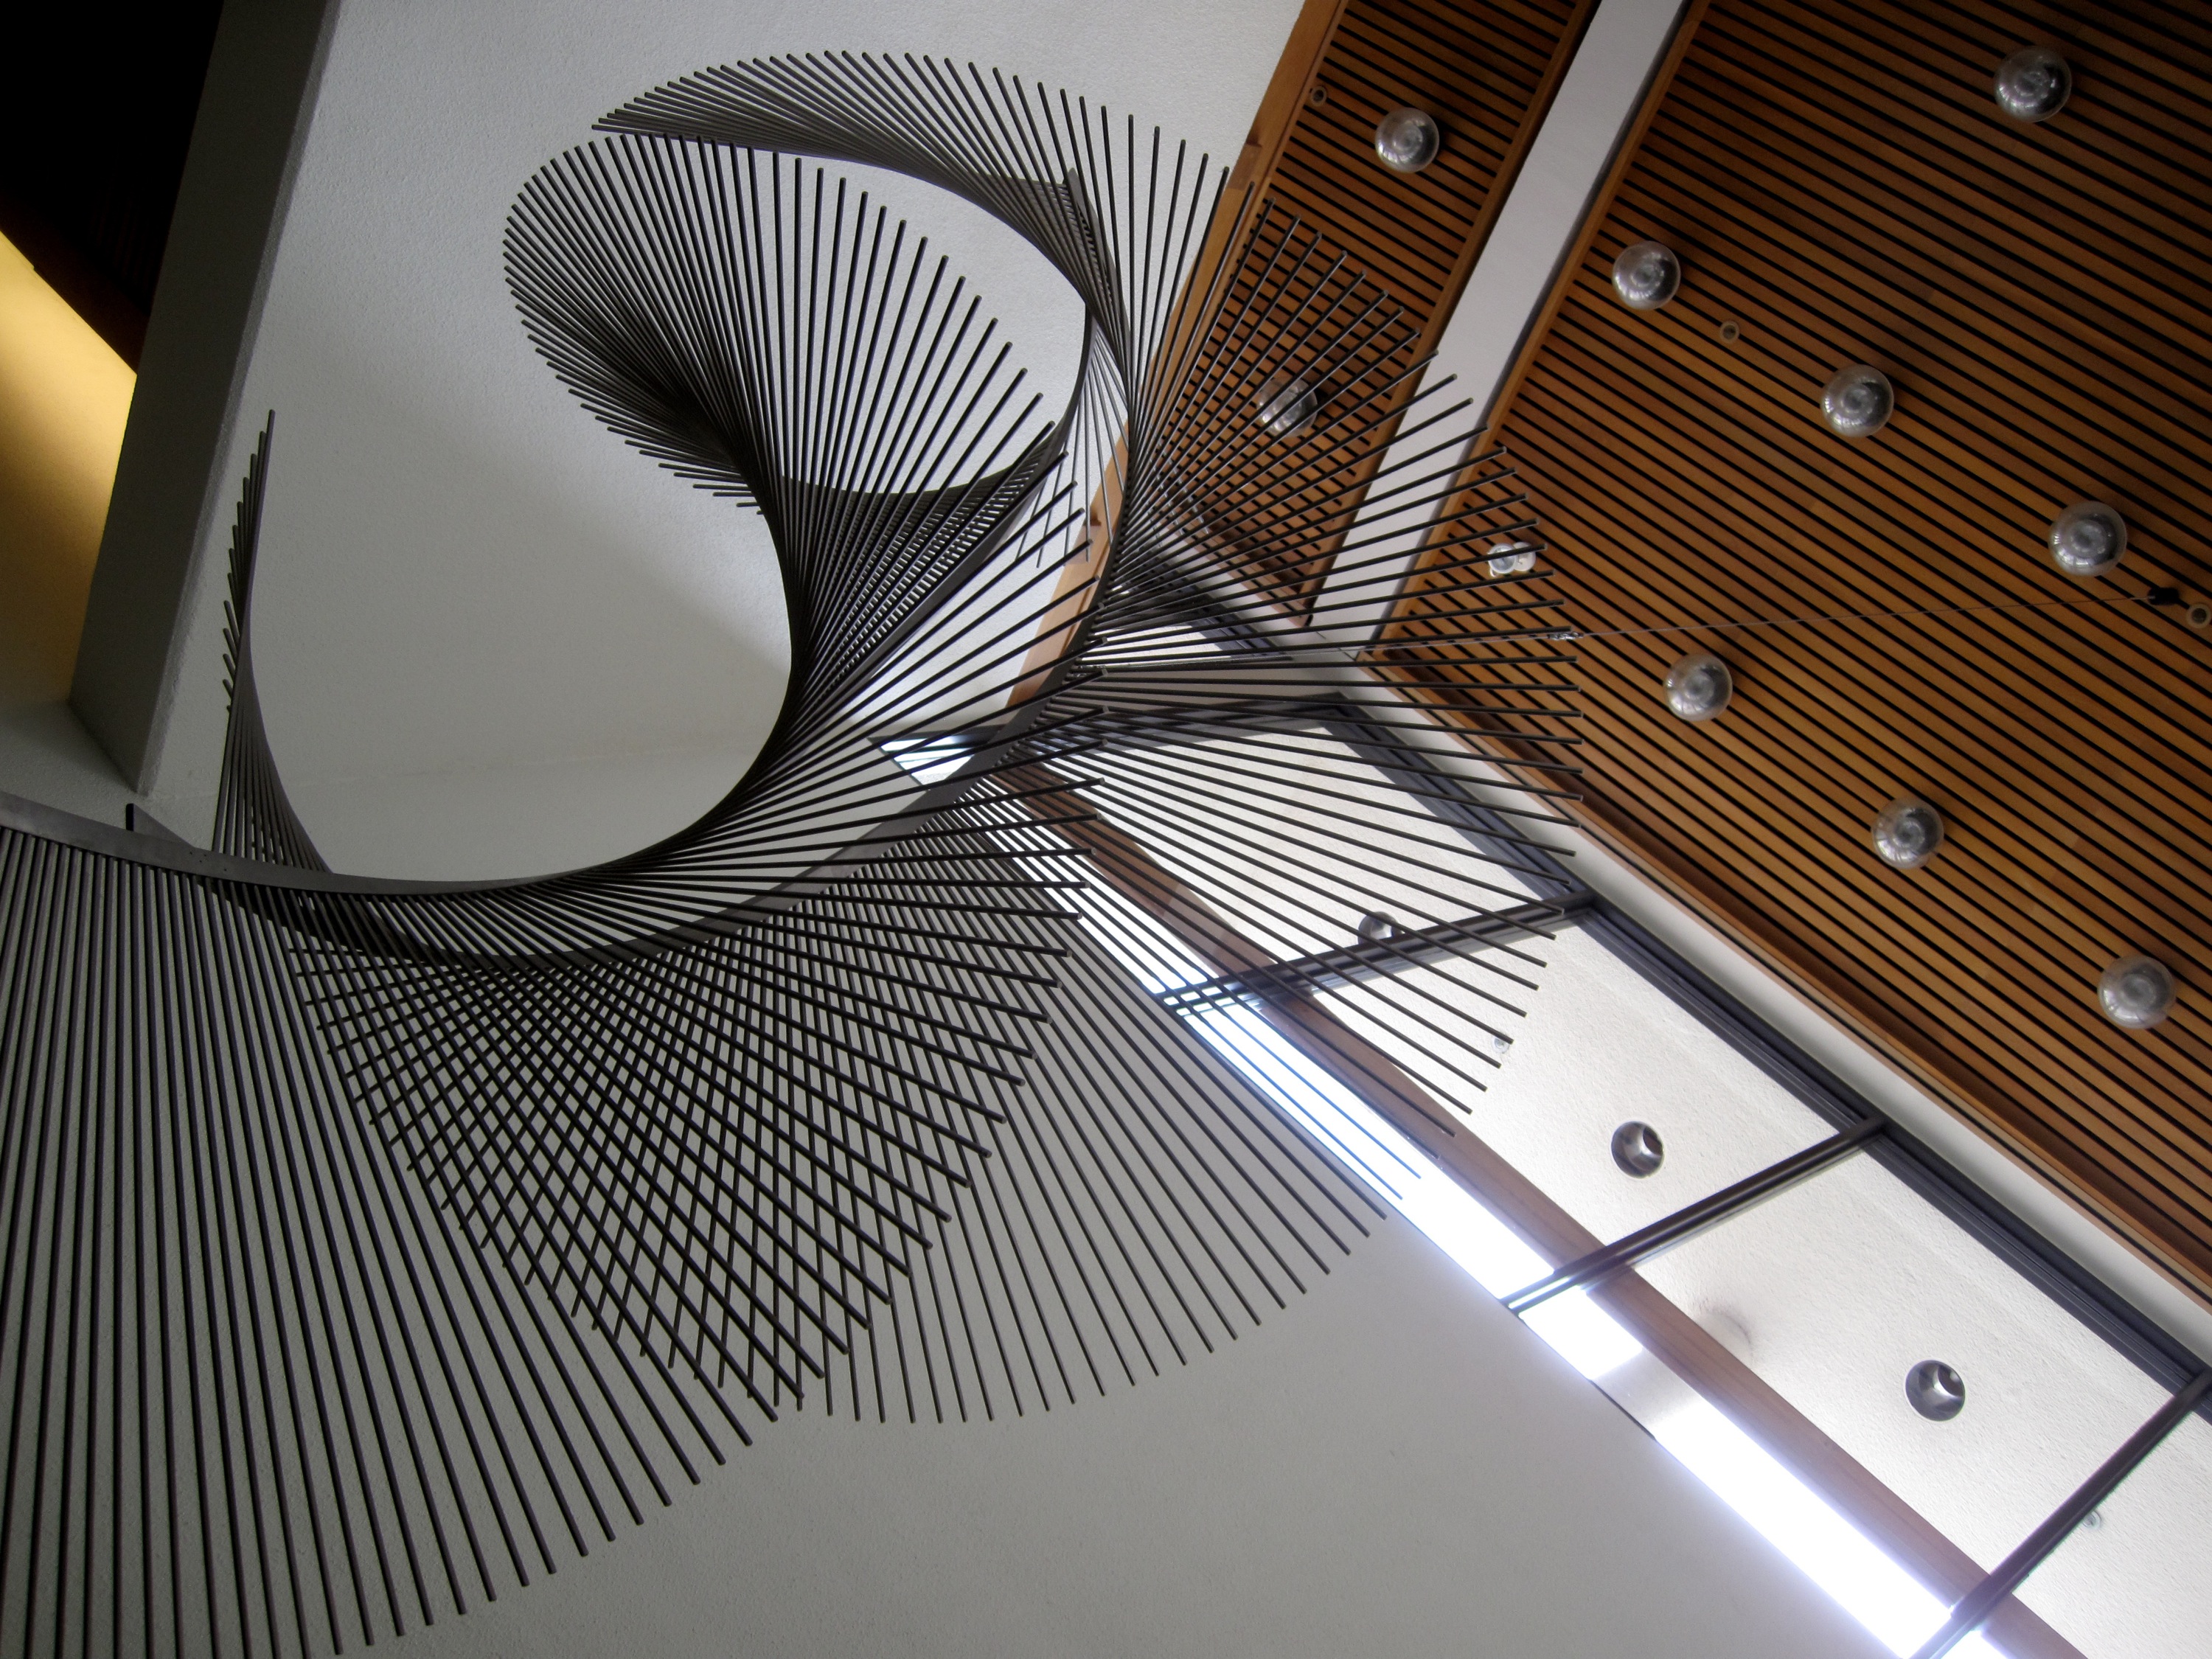
wing, wood, chair, floor, ceiling, black, furniture, material, interior design, design, monterey, nmc2009, automotive exterior